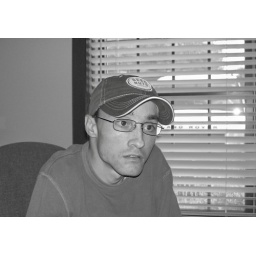
a black &amp;amp; white of me in my younger look...